Carlos Julio Arosemena Monroy

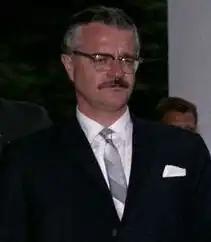

Carlos Julio Arosemena Monroy (24 August 1919 – 5 March 2004) was an Ecuadorian politician. Arosemena Monroy was elected as Vice President of Ecuador in 1960 and due to the ousting of President José María Velasco Ibarra, became President of Ecuador from 7 November 1961 to 11 July 1963.